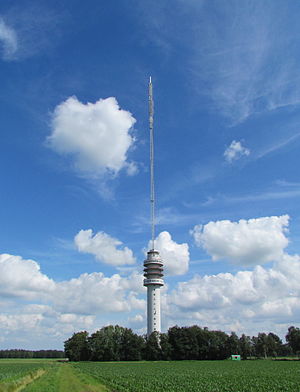
Smilde-senderen
Smilde senderen (juni 2012)
Smilde senderen var et 294 meter høj tv-tårn i Hoogersmilde i den nederlandske provins Drenthe.